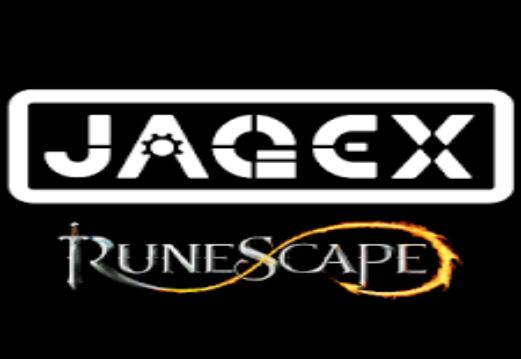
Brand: jagex
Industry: Electronic